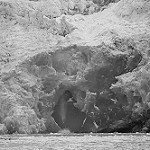
Label: B & W